Answer in natural language. Which object is closer to toilet (highlighted by a red box), black tv (highlighted by a blue box) or natural wood threedrawer dresser (highlighted by a green box)? Choose between the following options: natural wood threedrawer dresser (highlighted by a green box) or black tv (highlighted by a blue box)
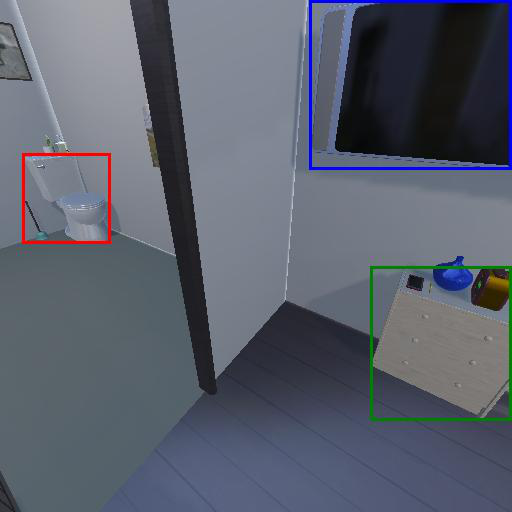
<answer>natural wood threedrawer dresser (highlighted by a green box)</answer>